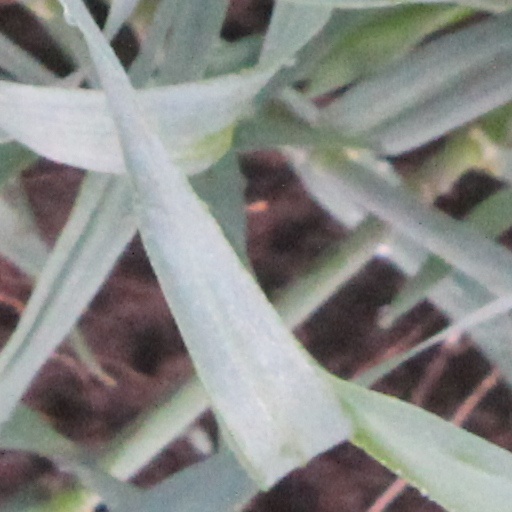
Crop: wheat